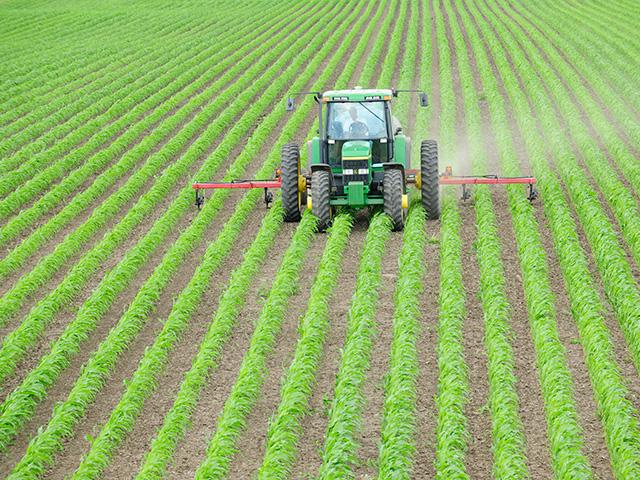
Shamba kubwa lenye mimea michanga iliyopandwa kwa mistari mirefu na iliyonyooka linaonekana wazi. Katikati ya shamba, trekta ya kijani kibichi yenye kiambatisho cha kunyunyuzia dawa ikisonga mbele inatumia dawa kwenye mimea.